Elrond

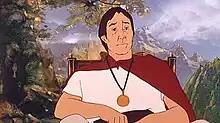
Elrond in Ralph Bakshi's animated version of "The Lord of the Rings"

Cyril Ritchard voiced Elrond in the 1977 Rankin/Bass animated film adaptation of "The Hobbit". In Ralph Bakshi's 1978 animated adaptation of "The Lord of the Rings", Elrond was voiced by André Morell. When Rankin/Bass attempted to finish the story (left incomplete by Bakshi and his financial backers) with "The Return of the King" in 1980, actor Paul Frees voiced Elrond, Ritchard having died shortly after voicing the character in the previous film.